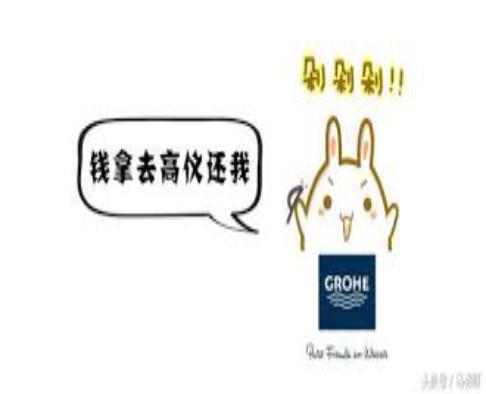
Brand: grohe
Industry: Necessities